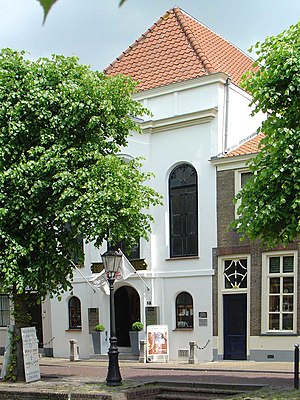
Schoonhoven / Galleri
Schoonhoven er en by og tidligere kommune i det vestlige Holland, beliggende i den hollandske Zuid-Holland Provins. Kommunen har et indbyggertal på 11.914 og dækker et område på 6,96 km². Det er således, efter at Rozenburg er blevet indlemmet i Rotterdam, den mindste kommune i Holland opgjort på areal. Indenfor kommunegrænserne er også den tidligere kommune Willige Langerak samt den lille landsby Bovenberg.